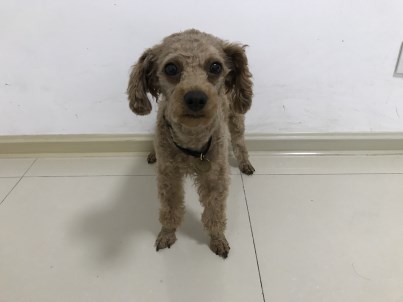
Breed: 7449-n000128-teddy